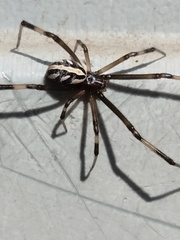
Species: Lactrodectus_hesperus